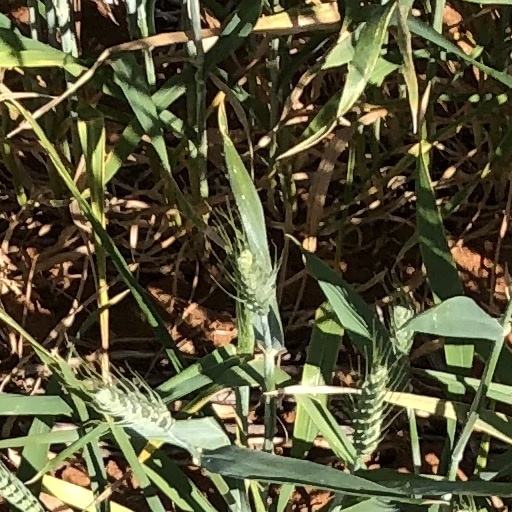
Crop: wheat